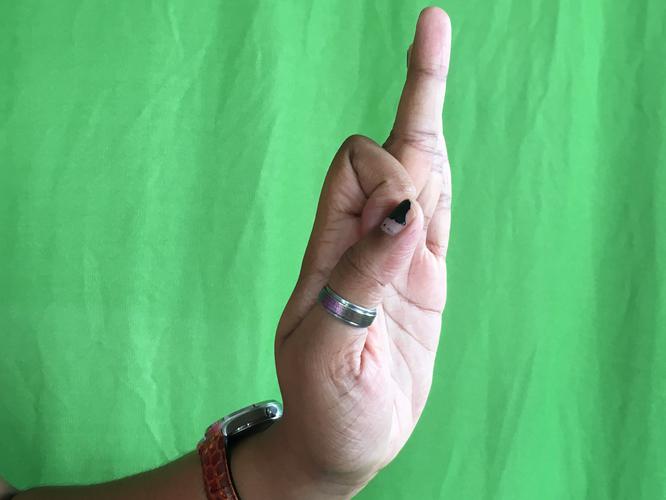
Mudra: Aralam
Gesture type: single_hand